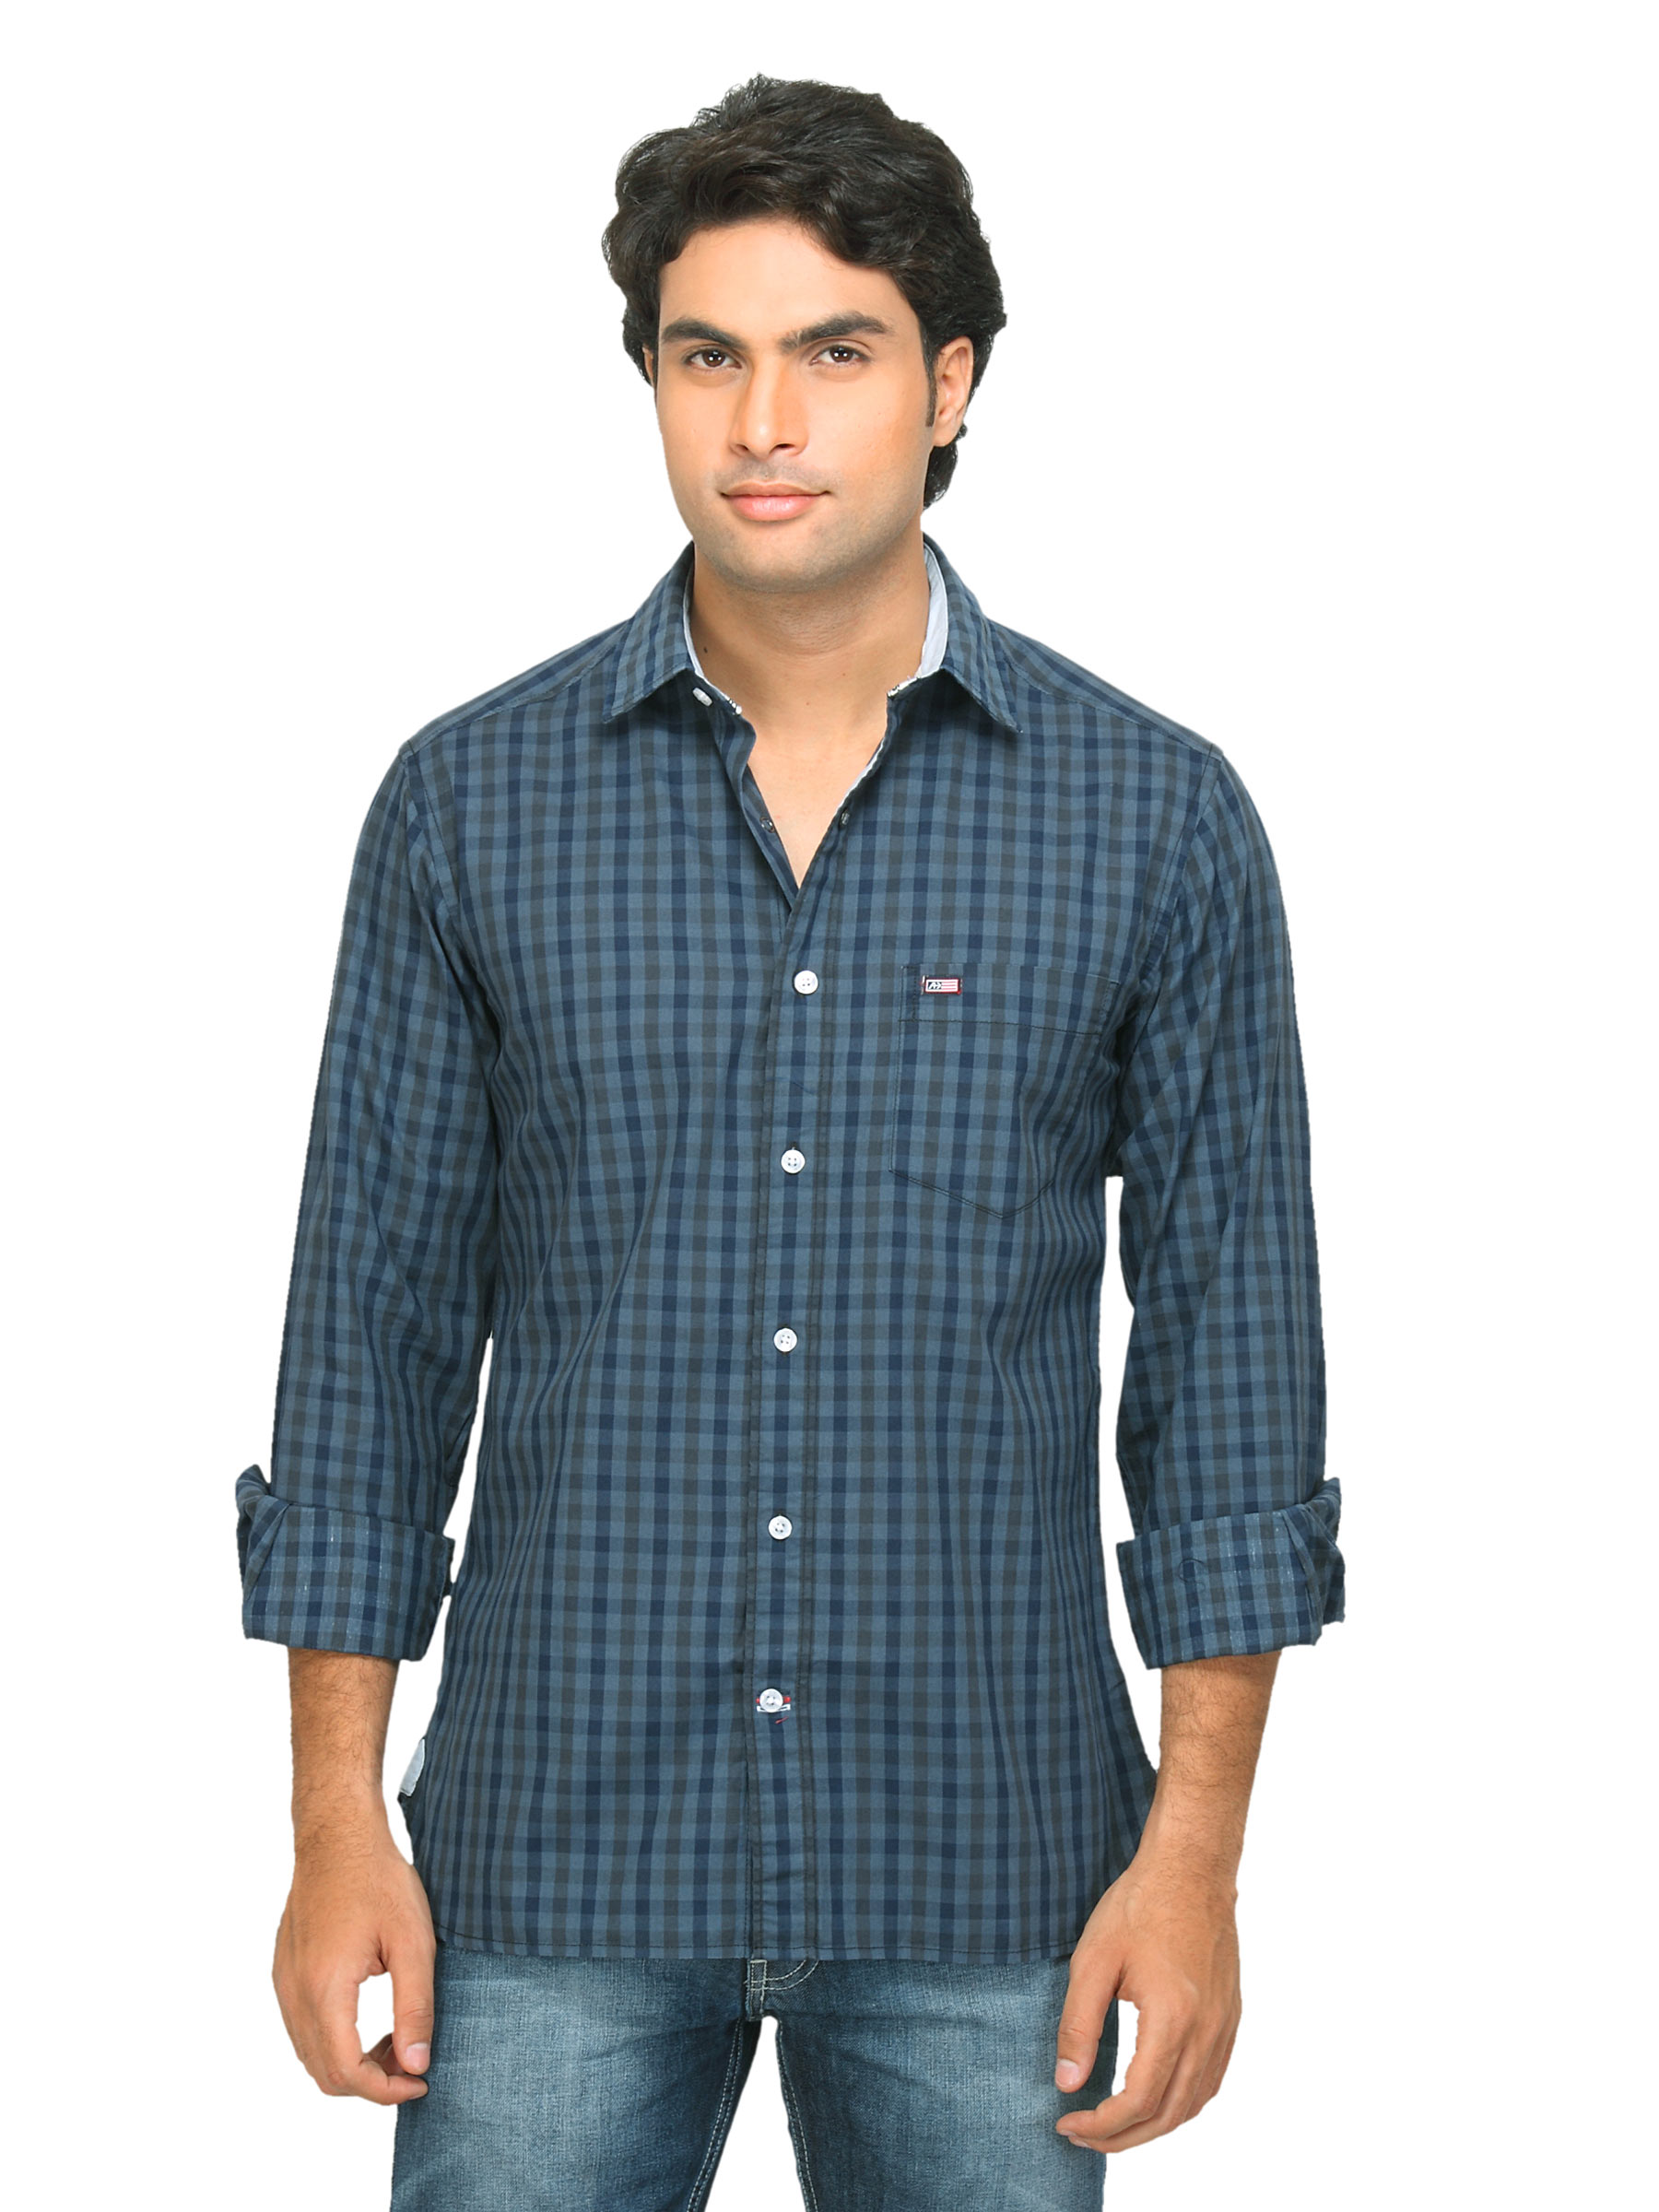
Arrow Sport Men Check Navy Blue Slim Fit Shirt
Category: Apparel / Topwear / Shirts
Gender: Men
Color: Navy Blue
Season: Summer 2012
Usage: Casual